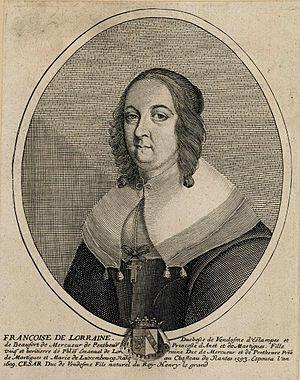
Françoise de Lorraine, née à Nantes en novembre 1592, morte à Paris le 8 septembre 1669, était duchesse de Mercœur, marquise de Nomeny, Baronne d'Ancenis, et duchesse de Penthièvre. Elle était également duchesse de Vendôme et d’Étampes par son mariage. Elle est l'ancêtre des Maisons royales d'Italie et du Portugal.